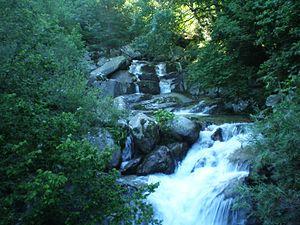
Cet article présente une liste des principales rivières d'Andorre, telle qu'établie par l'Institut d'Estudis Andorrans. Toutes ces rivières sont protégées par la loi.